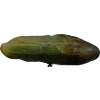
Label: cucumber